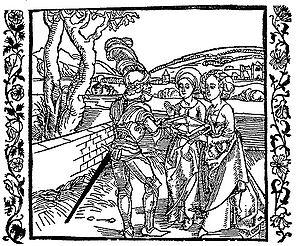
Les contributions des femmes à la science sont recensées depuis les débuts de l'histoire. L'étude historique, critique et sociologique de ces rapports est elle-même devenue une discipline en soi.
Candé est une commune française, située dans le département de Maine-et-Loire en région Pays de la Loire. Jusqu'en 2015, la commune fut le chef-lieu du canton de Candé. Au dernier recensement de 2017, la commune comptait 2 834 habitants.
Geoffroi de La Tour Landry est un chevalier français du XIVᵉ siècle dont la notoriété tient au Livre pour l'enseignement de ses filles, un traité d’éducation morale destiné à ses filles, qu'il composa de 1371 à 1373.